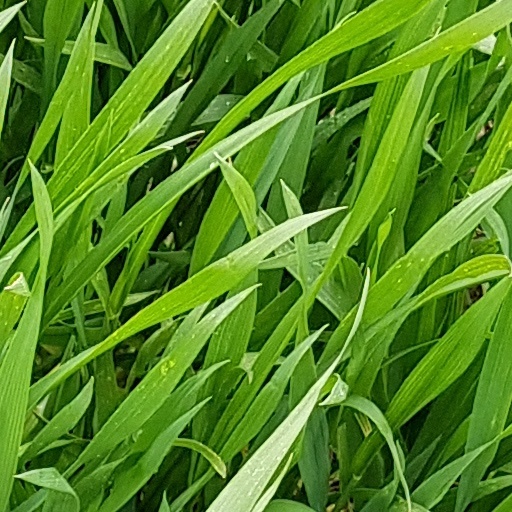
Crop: wheat